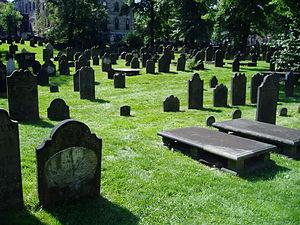
L’ancien cimetière d'Halifax est un cimetière situé à Halifax en Nouvelle-Écosse, Canada. Il est situé à l'intersection de la rue Barrington et du chemin Spring Garden au centre-ville de Halifax.